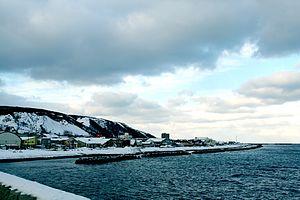
Wakkanai est une ville, capitale de la sous-préfecture de Sōya, située sur l'île de Hokkaidō, au Japon.